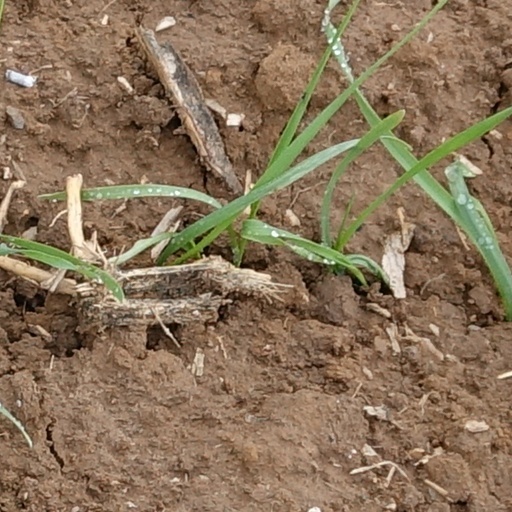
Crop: wheat